Deciduous

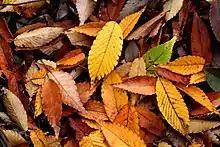
Deciduous plants in mid- to high latitudes shed their leaves as temperatures drop in autumn.

Plants with deciduous foliage have advantages and disadvantages compared to plants with evergreen foliage.